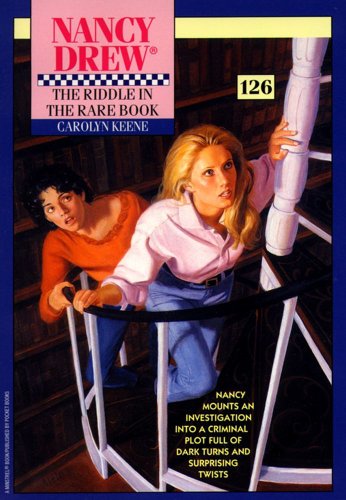
The Riddle in the Rare Book (Nancy Drew Mysteries 126)
Category: Buy a Kindle
About the Author Author of the classis Nancy Drew series.
Features: When a series of rare-book thefts strikes the Bloom’s Bookstore & Coffeehouse in River Heights, Nancy Drew finds her only clue in the handwriting of a dead woman.